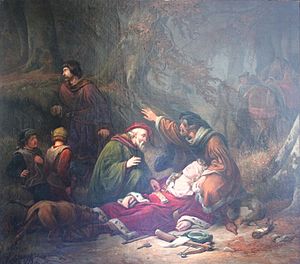
Valdemar den Unge / Overtro efter ulykken på Røsnæs
Christian Emil Andersen:Valdemar den Unges Død, (1843) hænger på Frederiksborgmuseet.
Valdemar den Unge var dansk medkonge 1215-1231. Han var eneste barn af Valdemar Sejr og dronning Dagmar.